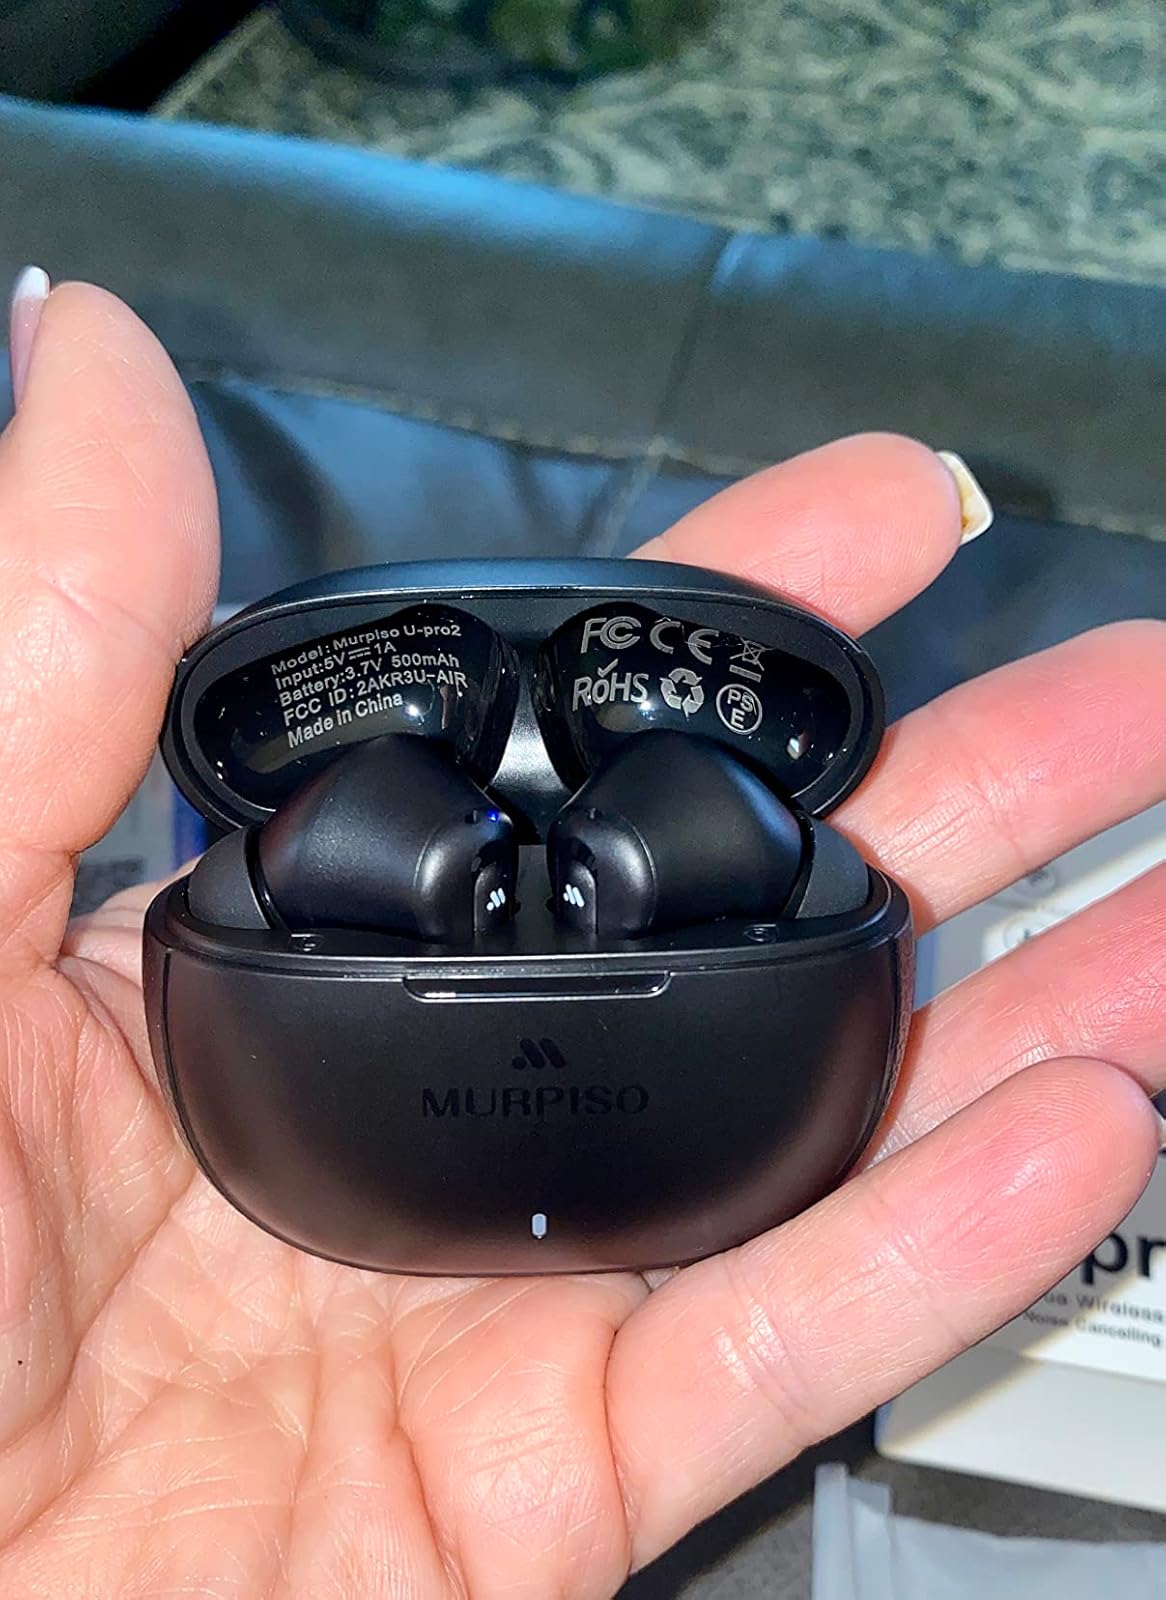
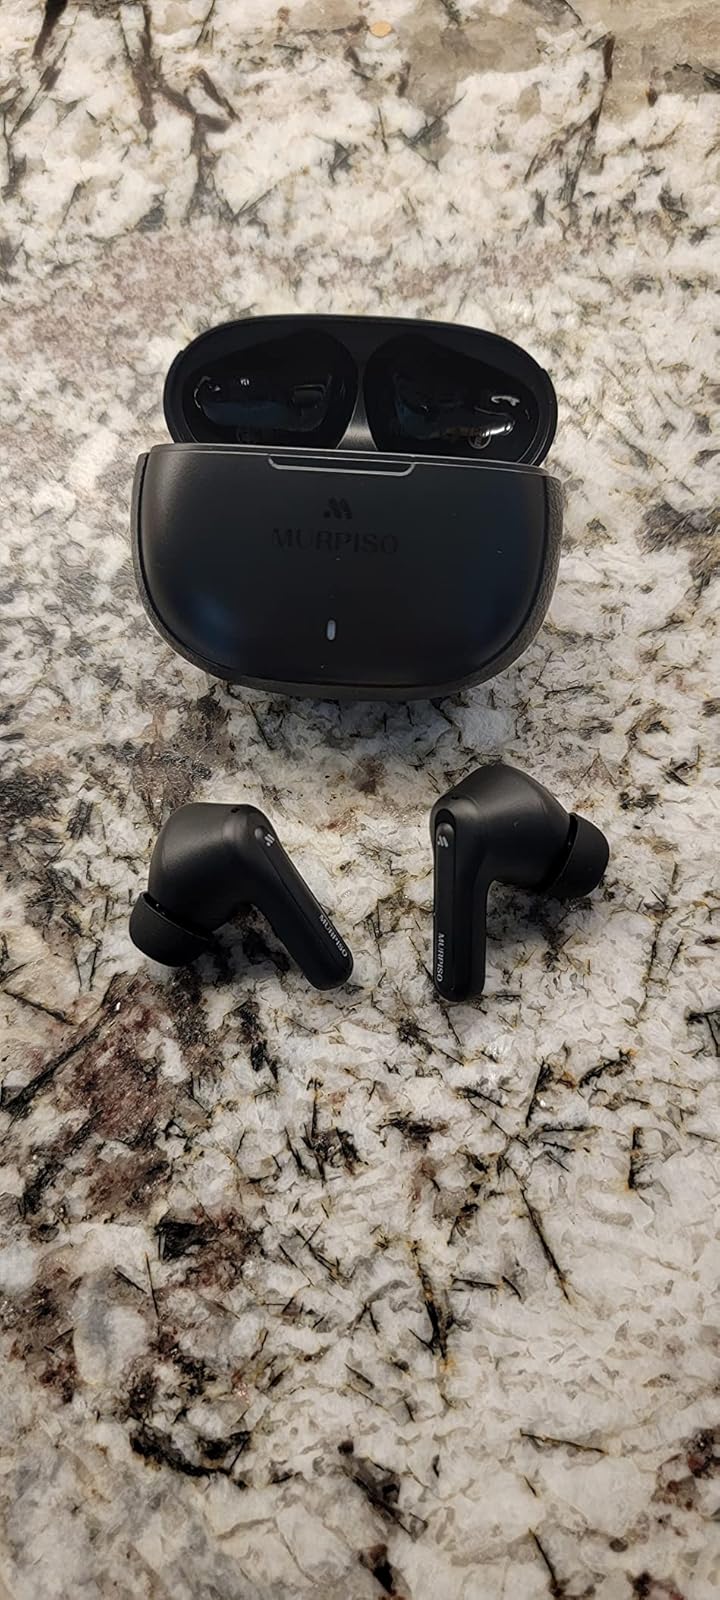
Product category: earbuds
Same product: yes